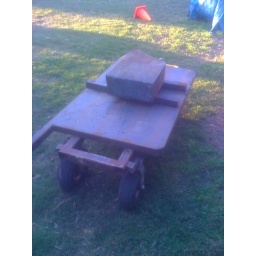
made this to move the odd heavy or awkward bit around the .....anywhere, its 50mm heavy wall box